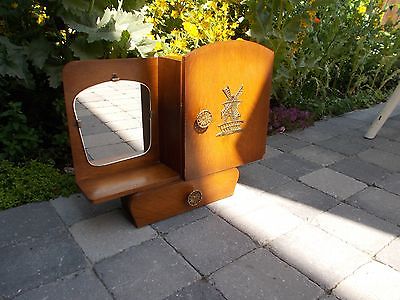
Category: cabinet